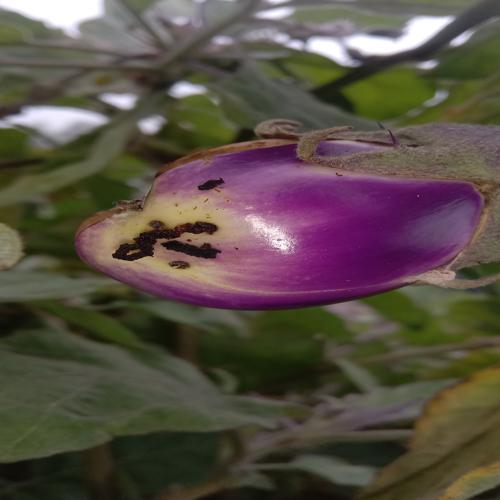
Label: Shoot and Fruit Borer